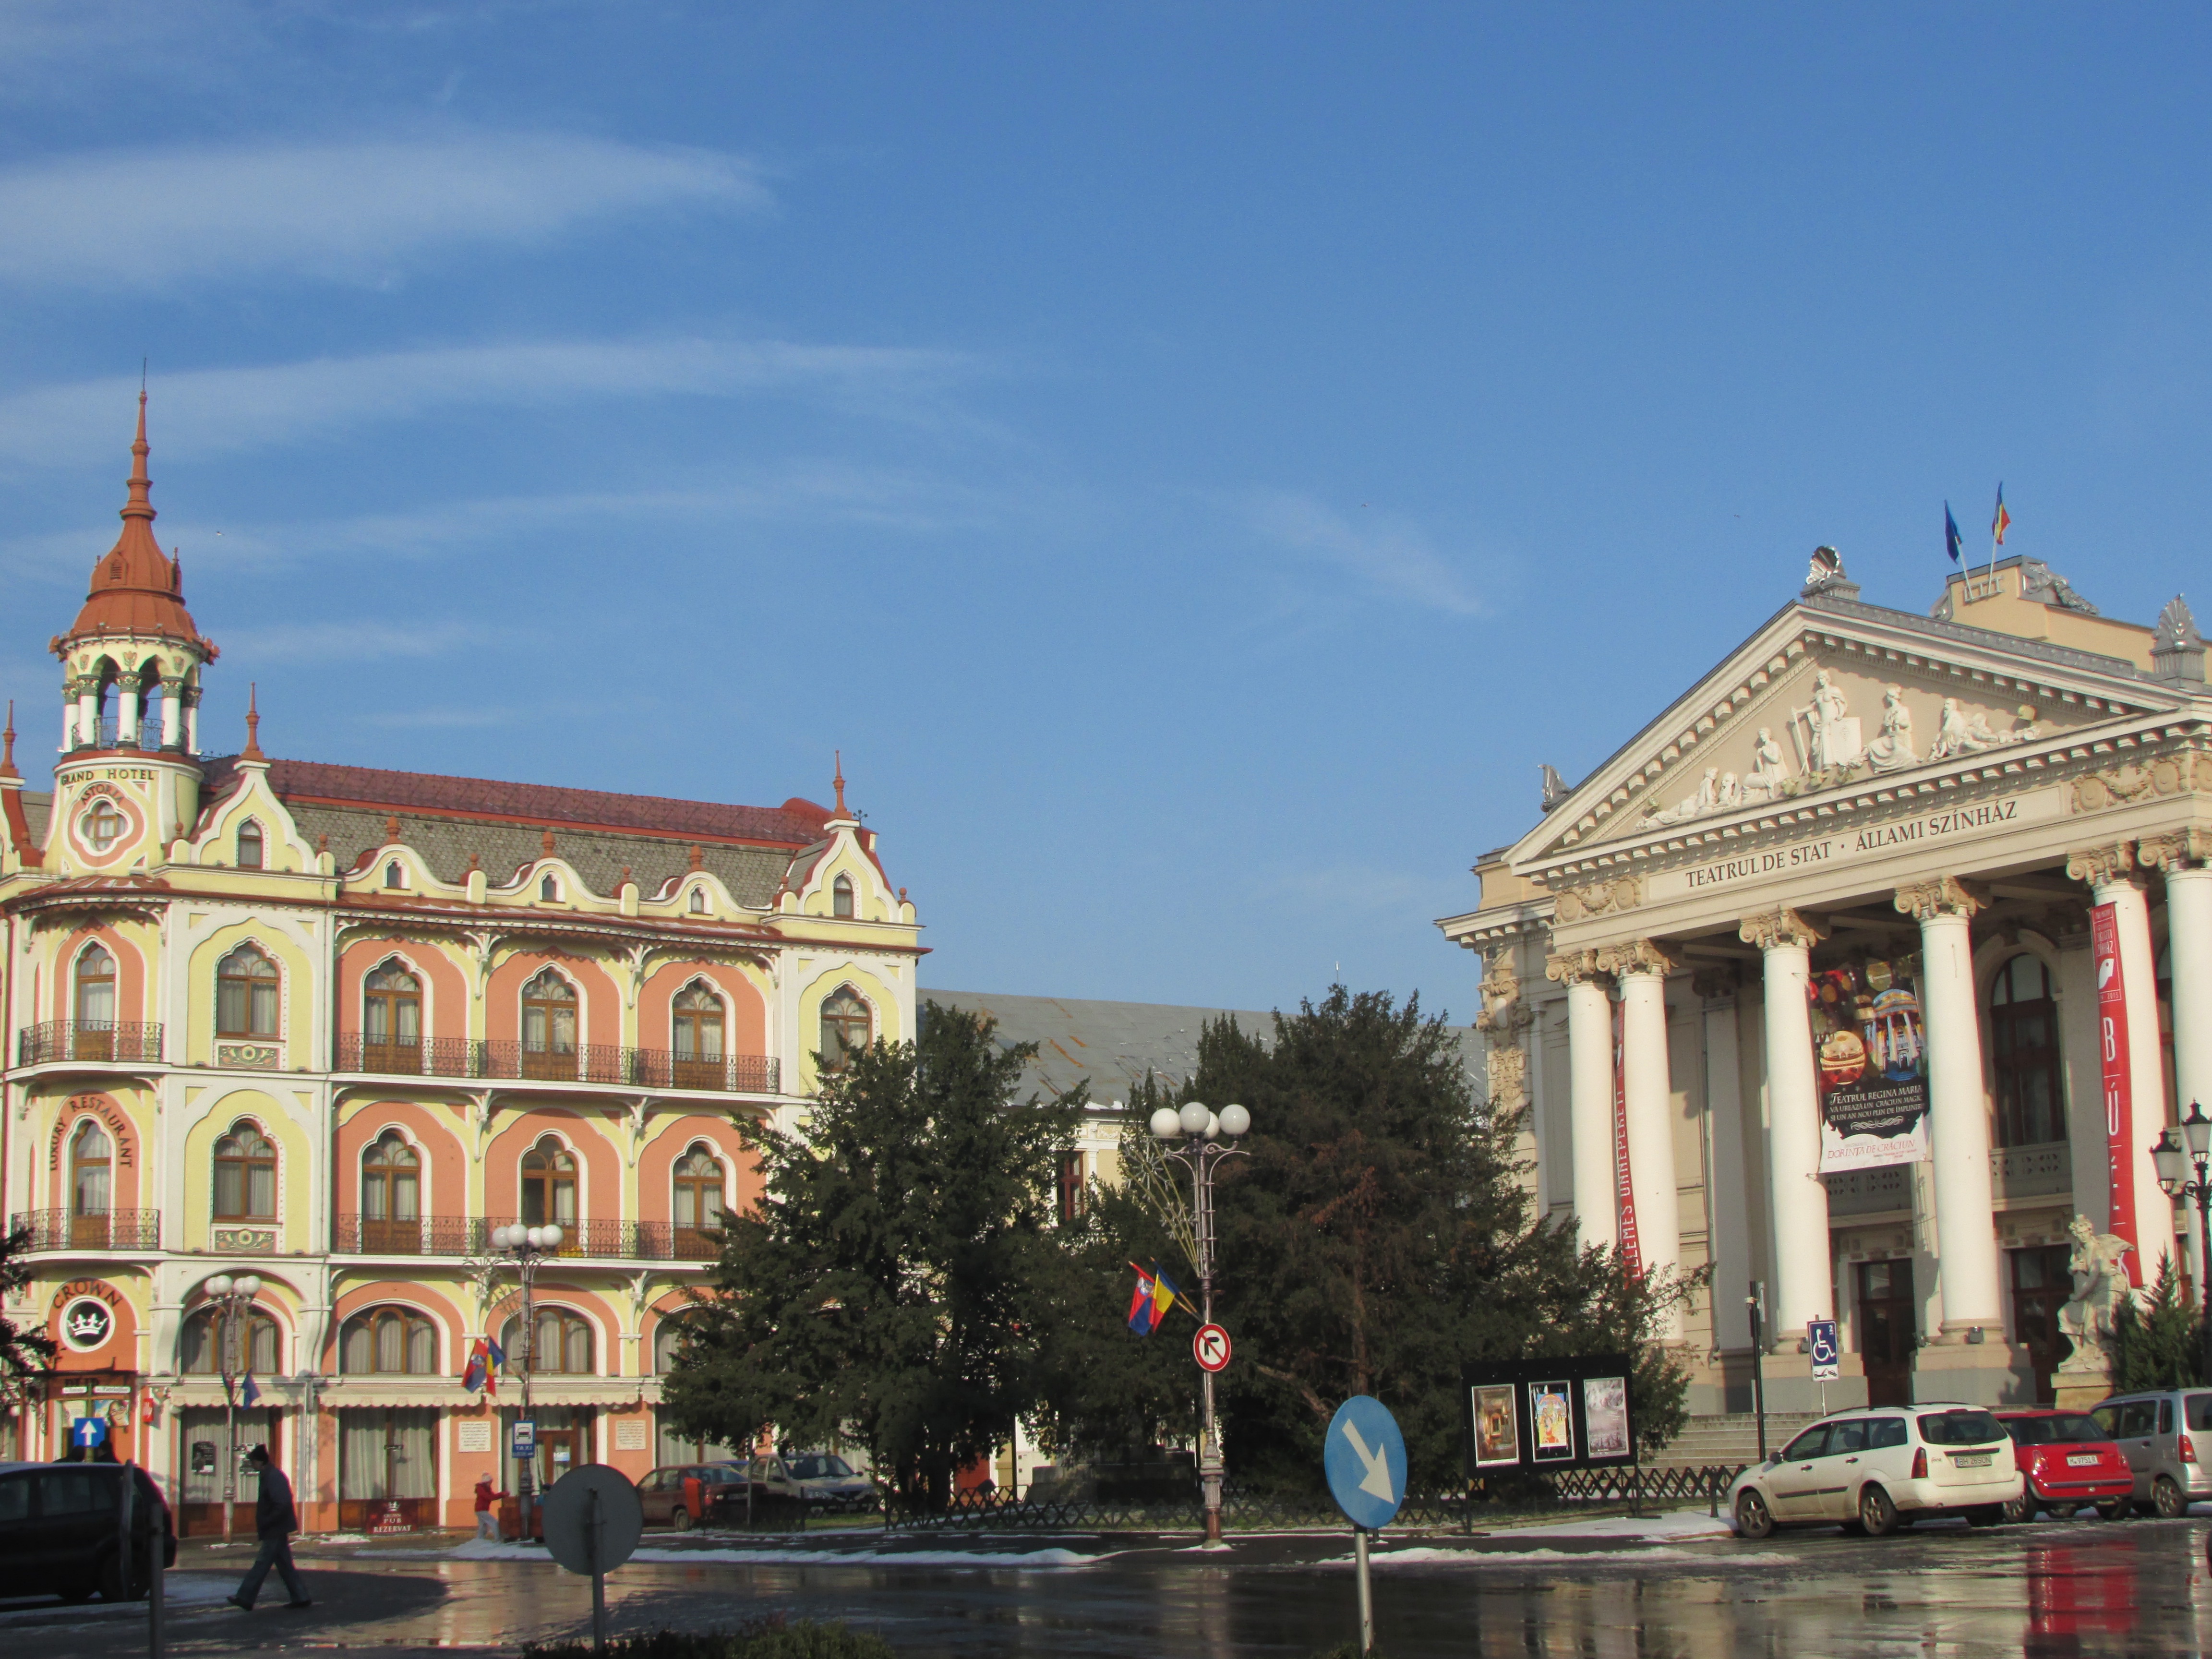
town, building, palace, city, cityscape, downtown, travel, plaza, landmark, facade, tourism, waterway, place of worship, center, theater, town square, romania, transylvania, tours, oradea, crisana, human settlement